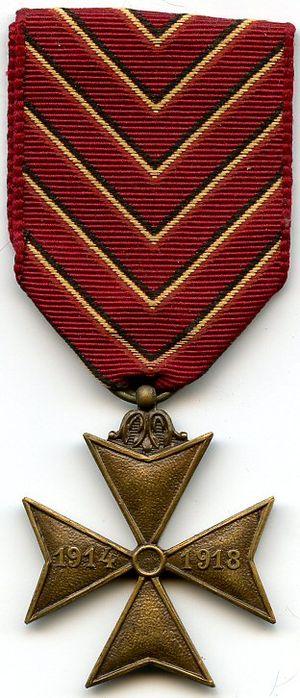
Croix des Déportés 1914-18 (Belgique)
La Croix des déportés 1914-1918 était une décoration belge. Elle fut créée par l'arrêté royal du 27 novembre 1922. Elle était décernée à tous les Belges qui furent déportés en Allemagne pour refus de travail et soumis aux travaux forcés par l'ennemi pendant la Première Guerre mondiale. Les déportés qui étaient en âge de service militaire ne reçurent pas la décoration. Les déportés décédés en déportation se virent, eux, décorés de l'Ordre de Léopold II avec rayure d'or sur le ruban.